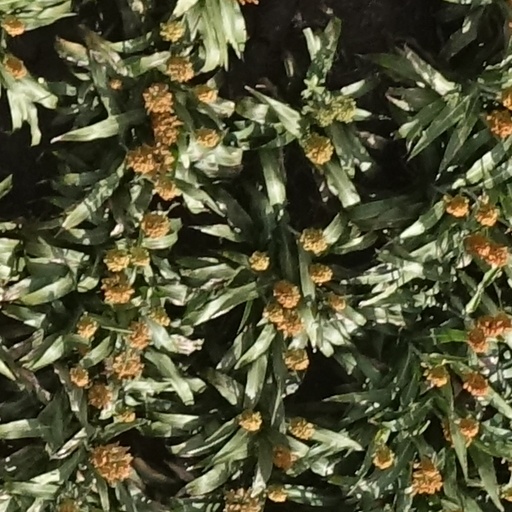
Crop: sorghum